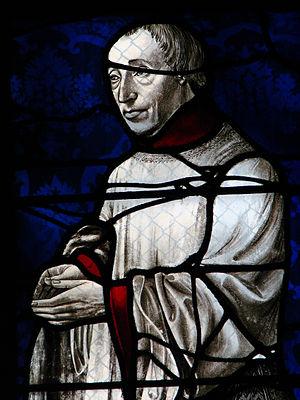
Basilique-cathédrale Notre-Dame de l'Annonciation de Moulins
Charles de Bourbon, est un prélat français qui fut conjointement archevêque de Lyon et évêque de Clermont. Il fut brièvement duc de Bourbon et d'Auvergne en 1488.
La Renaissance à Lyon concerne l'histoire de la cité lyonnaise durant la Renaissance.